Ella Russell

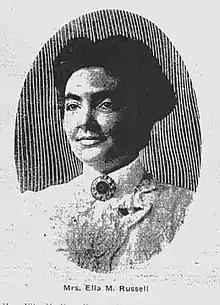
Ella Russell, 1910

Ella Mundhenke Russell (c. 1868 – March 6, 1956) was an American suffragette, businessperson, and politician. She was president of the Everett Suffrage Club. Russell "famously defended women's right to vote before a crowd of 6,500 during a Billy Sunday crusade", and advanced the women's suffrage cause in the city of Everett and the state of Washington. In 1924, she won the nomination as the Republican candidate for the state senate in her district, but was defeated at the election by a Republican "sticker" candidate.